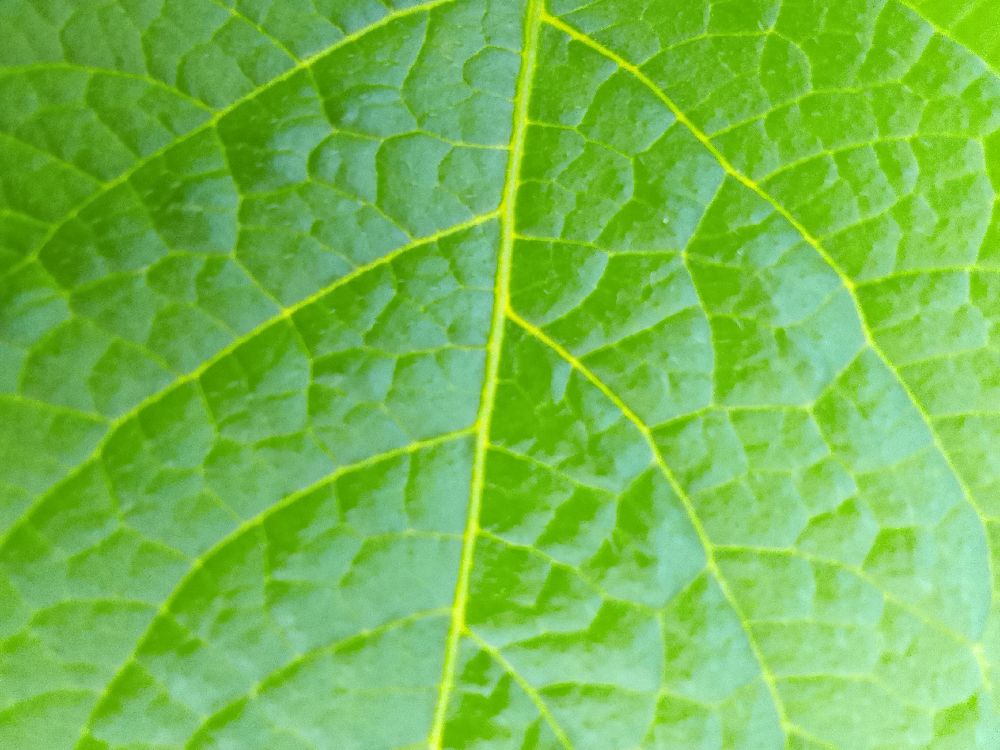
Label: Healthy